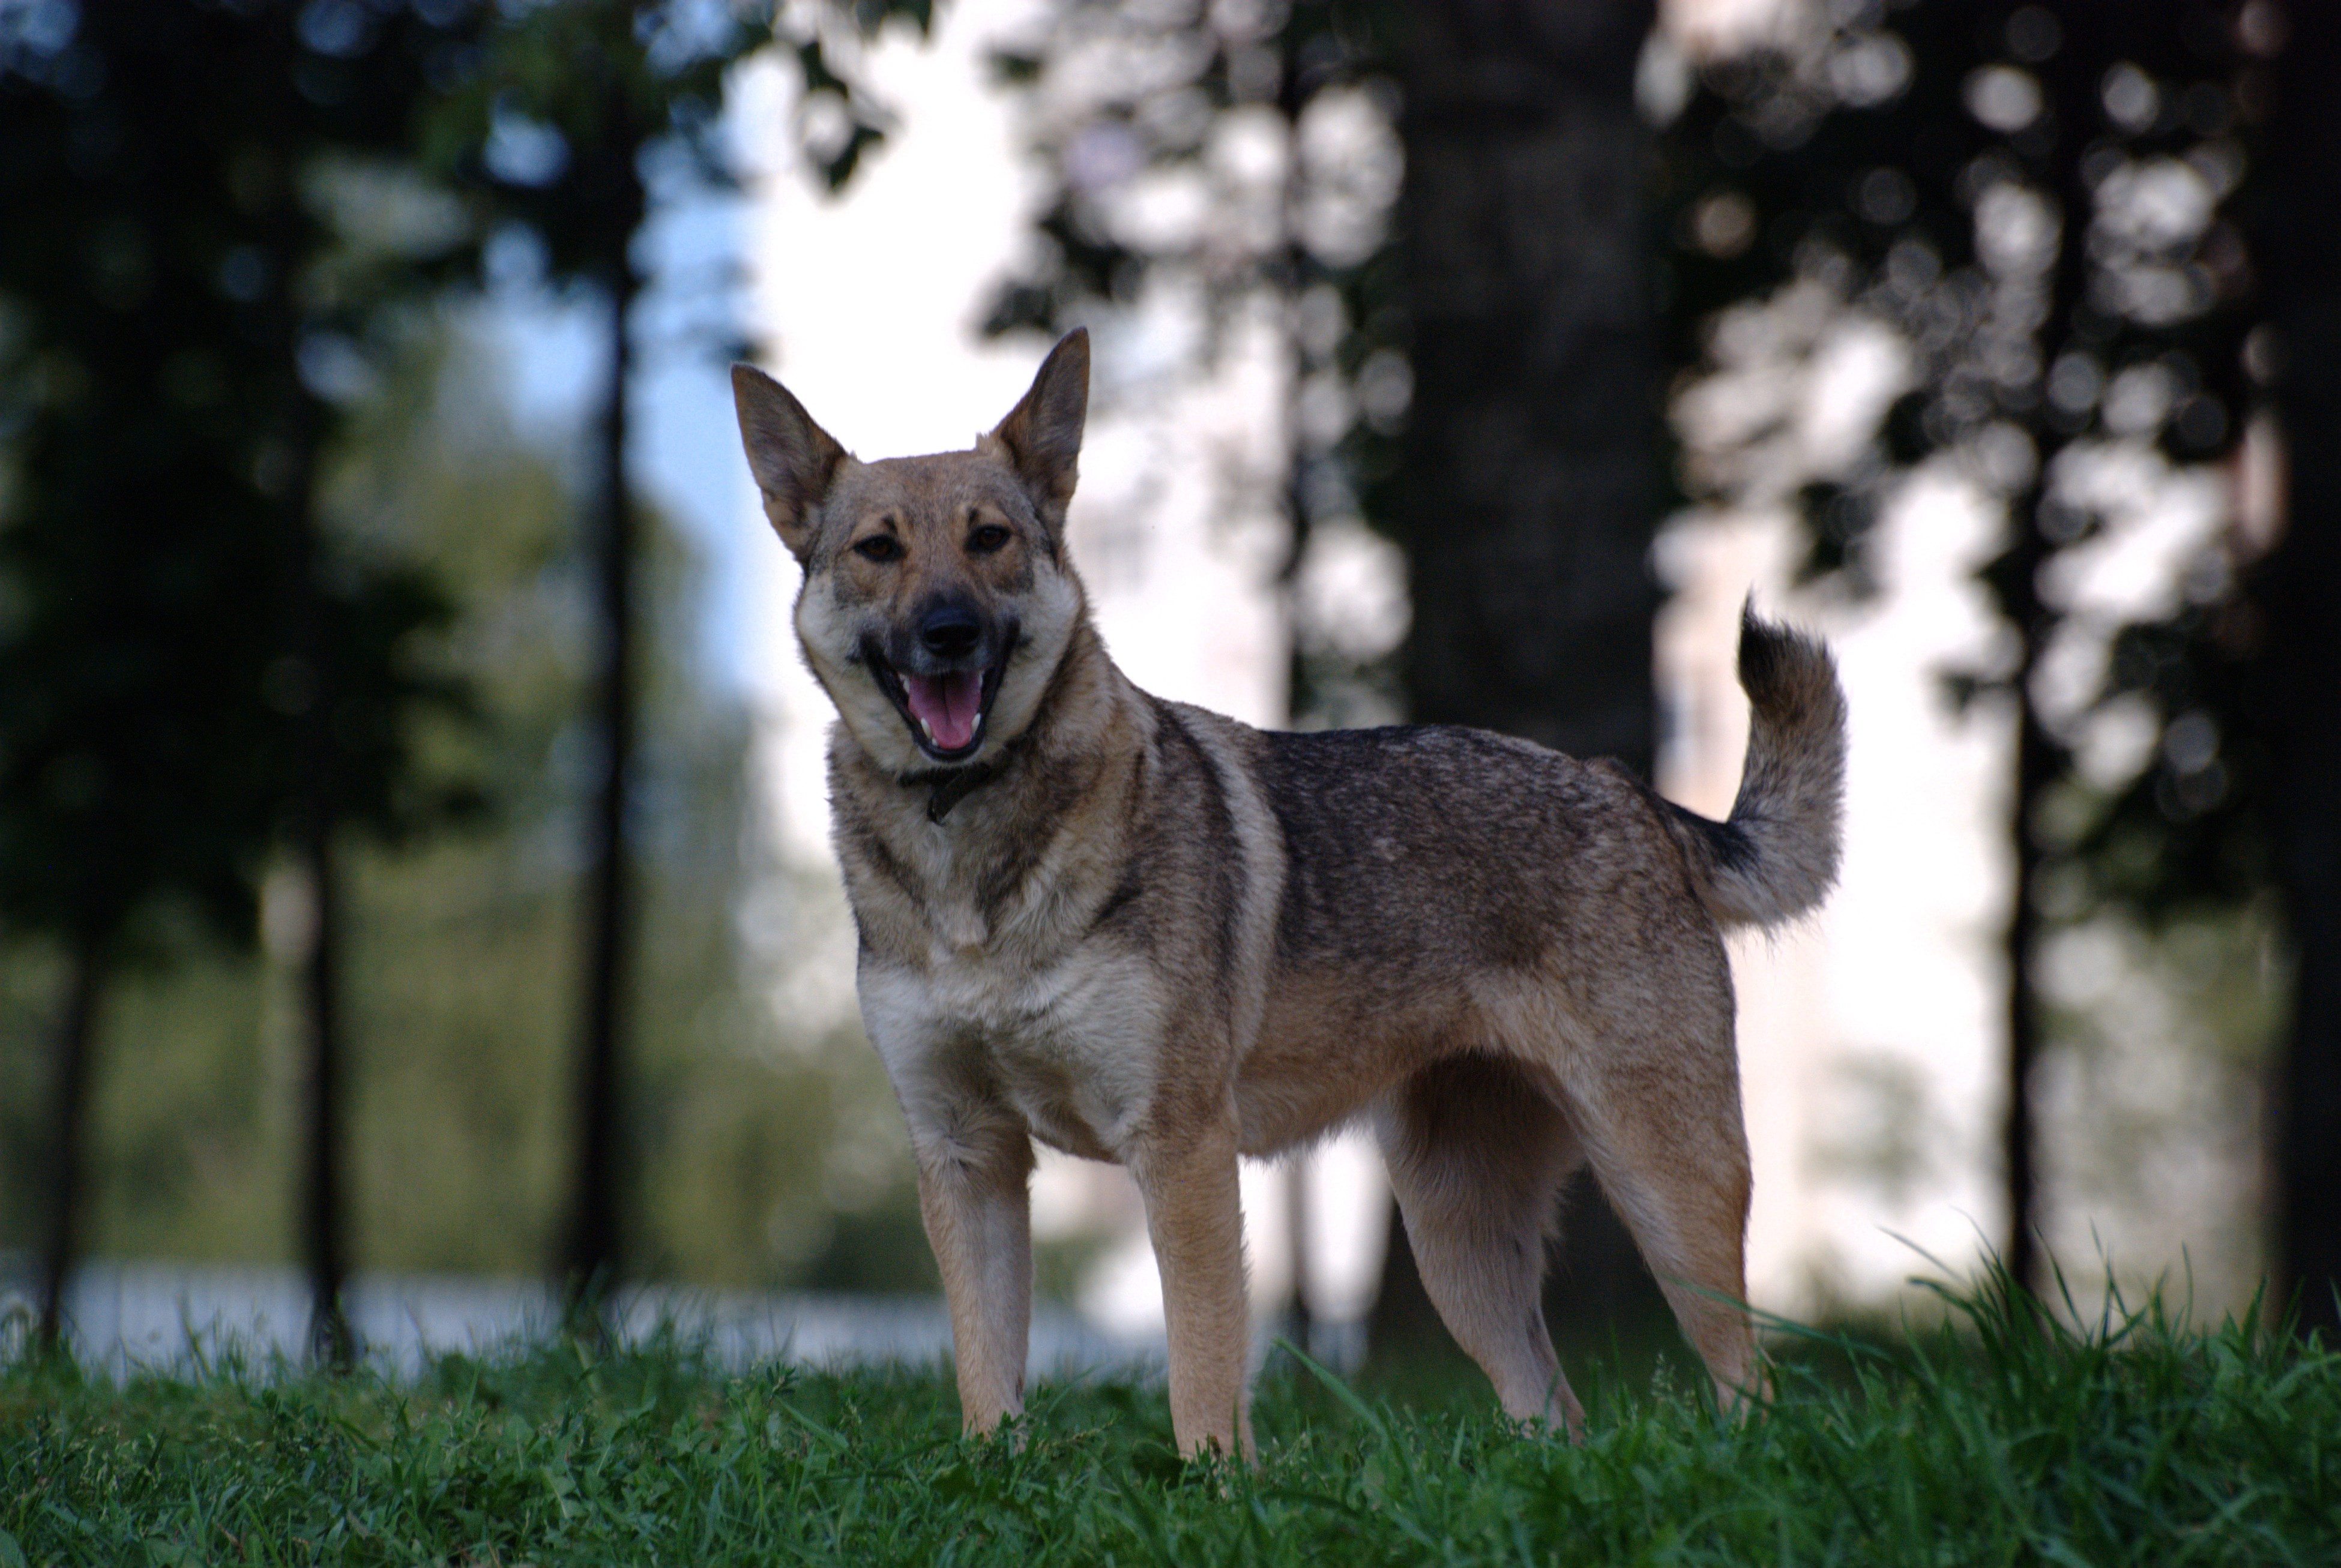
dog, animal, pet, mammal, nikon, wolf, pets, dogs, vertebrate, d80, dog breed, fabulous, nikond80, shikoku, dog like mammal, saarloos wolfdog, wolfdog, czechoslovakian wolfdog, carnivoran, dog breed group, east siberian laika, west siberian laika, j mthund, dog crossbreeds, tamaskan dog, norwegian elkhound, east european shepherd